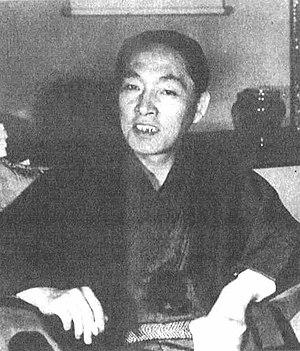
Tsuneo Tomita, né le 1ᵉʳ janvier 1904 et mort le 16 octobre 1967 est un romancier japonais.